Larry Murray (admiral)

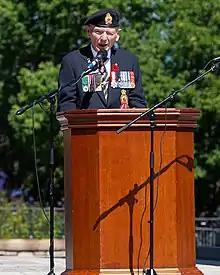
Vice Admiral (ret'd) Murray addresses the 75th anniversary of VJ Day parade, Ottawa, Ontario

In 1983, Murray was made an officer of the Order of Military Merit, and was promoted to the grade of commander in 1994.